Bacillus isolates

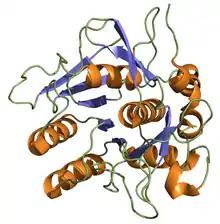
Crystal structure of nattokinase from "Bacillus subtilis natto". PDB

Nattō-derived "Bacillus" isolates include nootropics pyrazine and tetramethylpyrazine, as well as the anticoagulant enzyme nattokinase.